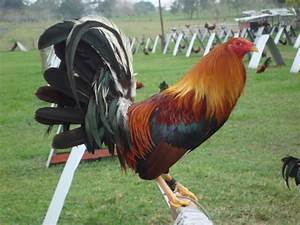
Label: gallina